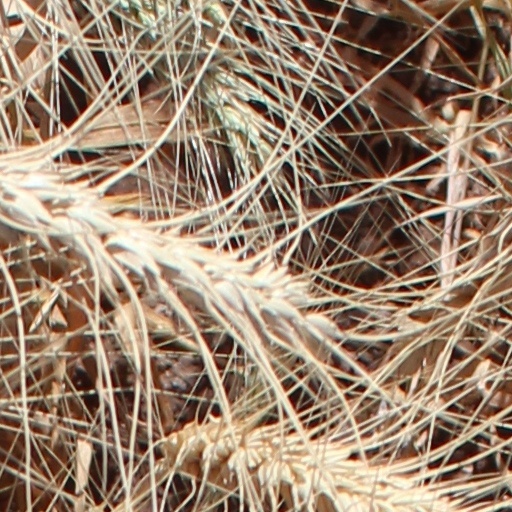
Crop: wheat